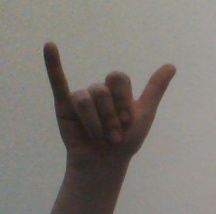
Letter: ya